Chris Bosh

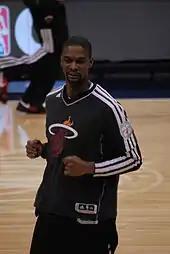
Bosh in a layup line before a game against the Dallas Mavericks in 2012

After the 2009–10 season was over, there was much speculation over whether coveted free agents such as LeBron James, Dwyane Wade, and Bosh would sign with new teams for the 2010–11 season. Bosh was active on the social media front, posting his thoughts on Twitter and having a documentary crew record his meetings with the teams interested in signing him. Bosh signed a 6-year, $110 million contract with the Miami Heat on July 10, 2010, through a sign-and-trade deal, which sent two 2011 first-round draft picks to the Raptors (Norris Cole and Jonas Valančiūnas were later selected). Bosh was a part of the first player-created NBA superteam. His parting message to the Raptors on his website said, "[K]now that this was my toughest decision, mostly because Toronto has been so great to me. I've loved every minute here and I just wanted to thank you from the bottom of my heart..." Not only did Bosh leave Toronto as its all-time leader in virtually all major statistical categories, he was one of only three players in the league who accrued 10,000 points, 4,500 rebounds, and 600 blocks in his seven seasons with the Raptors.